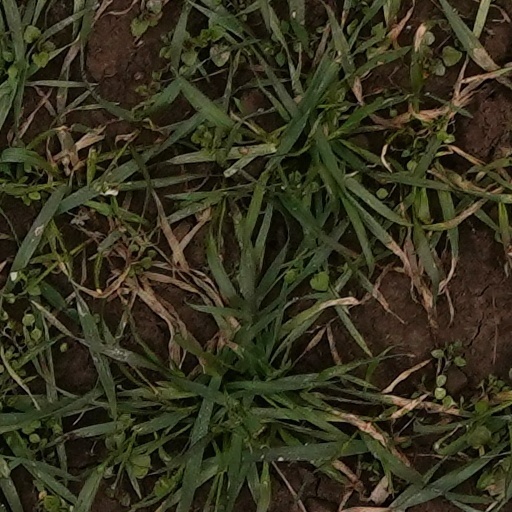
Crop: wheat